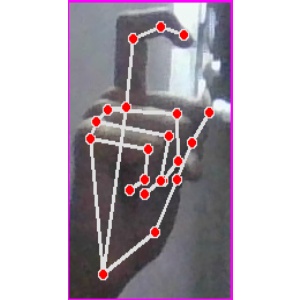
अक्षर: ट